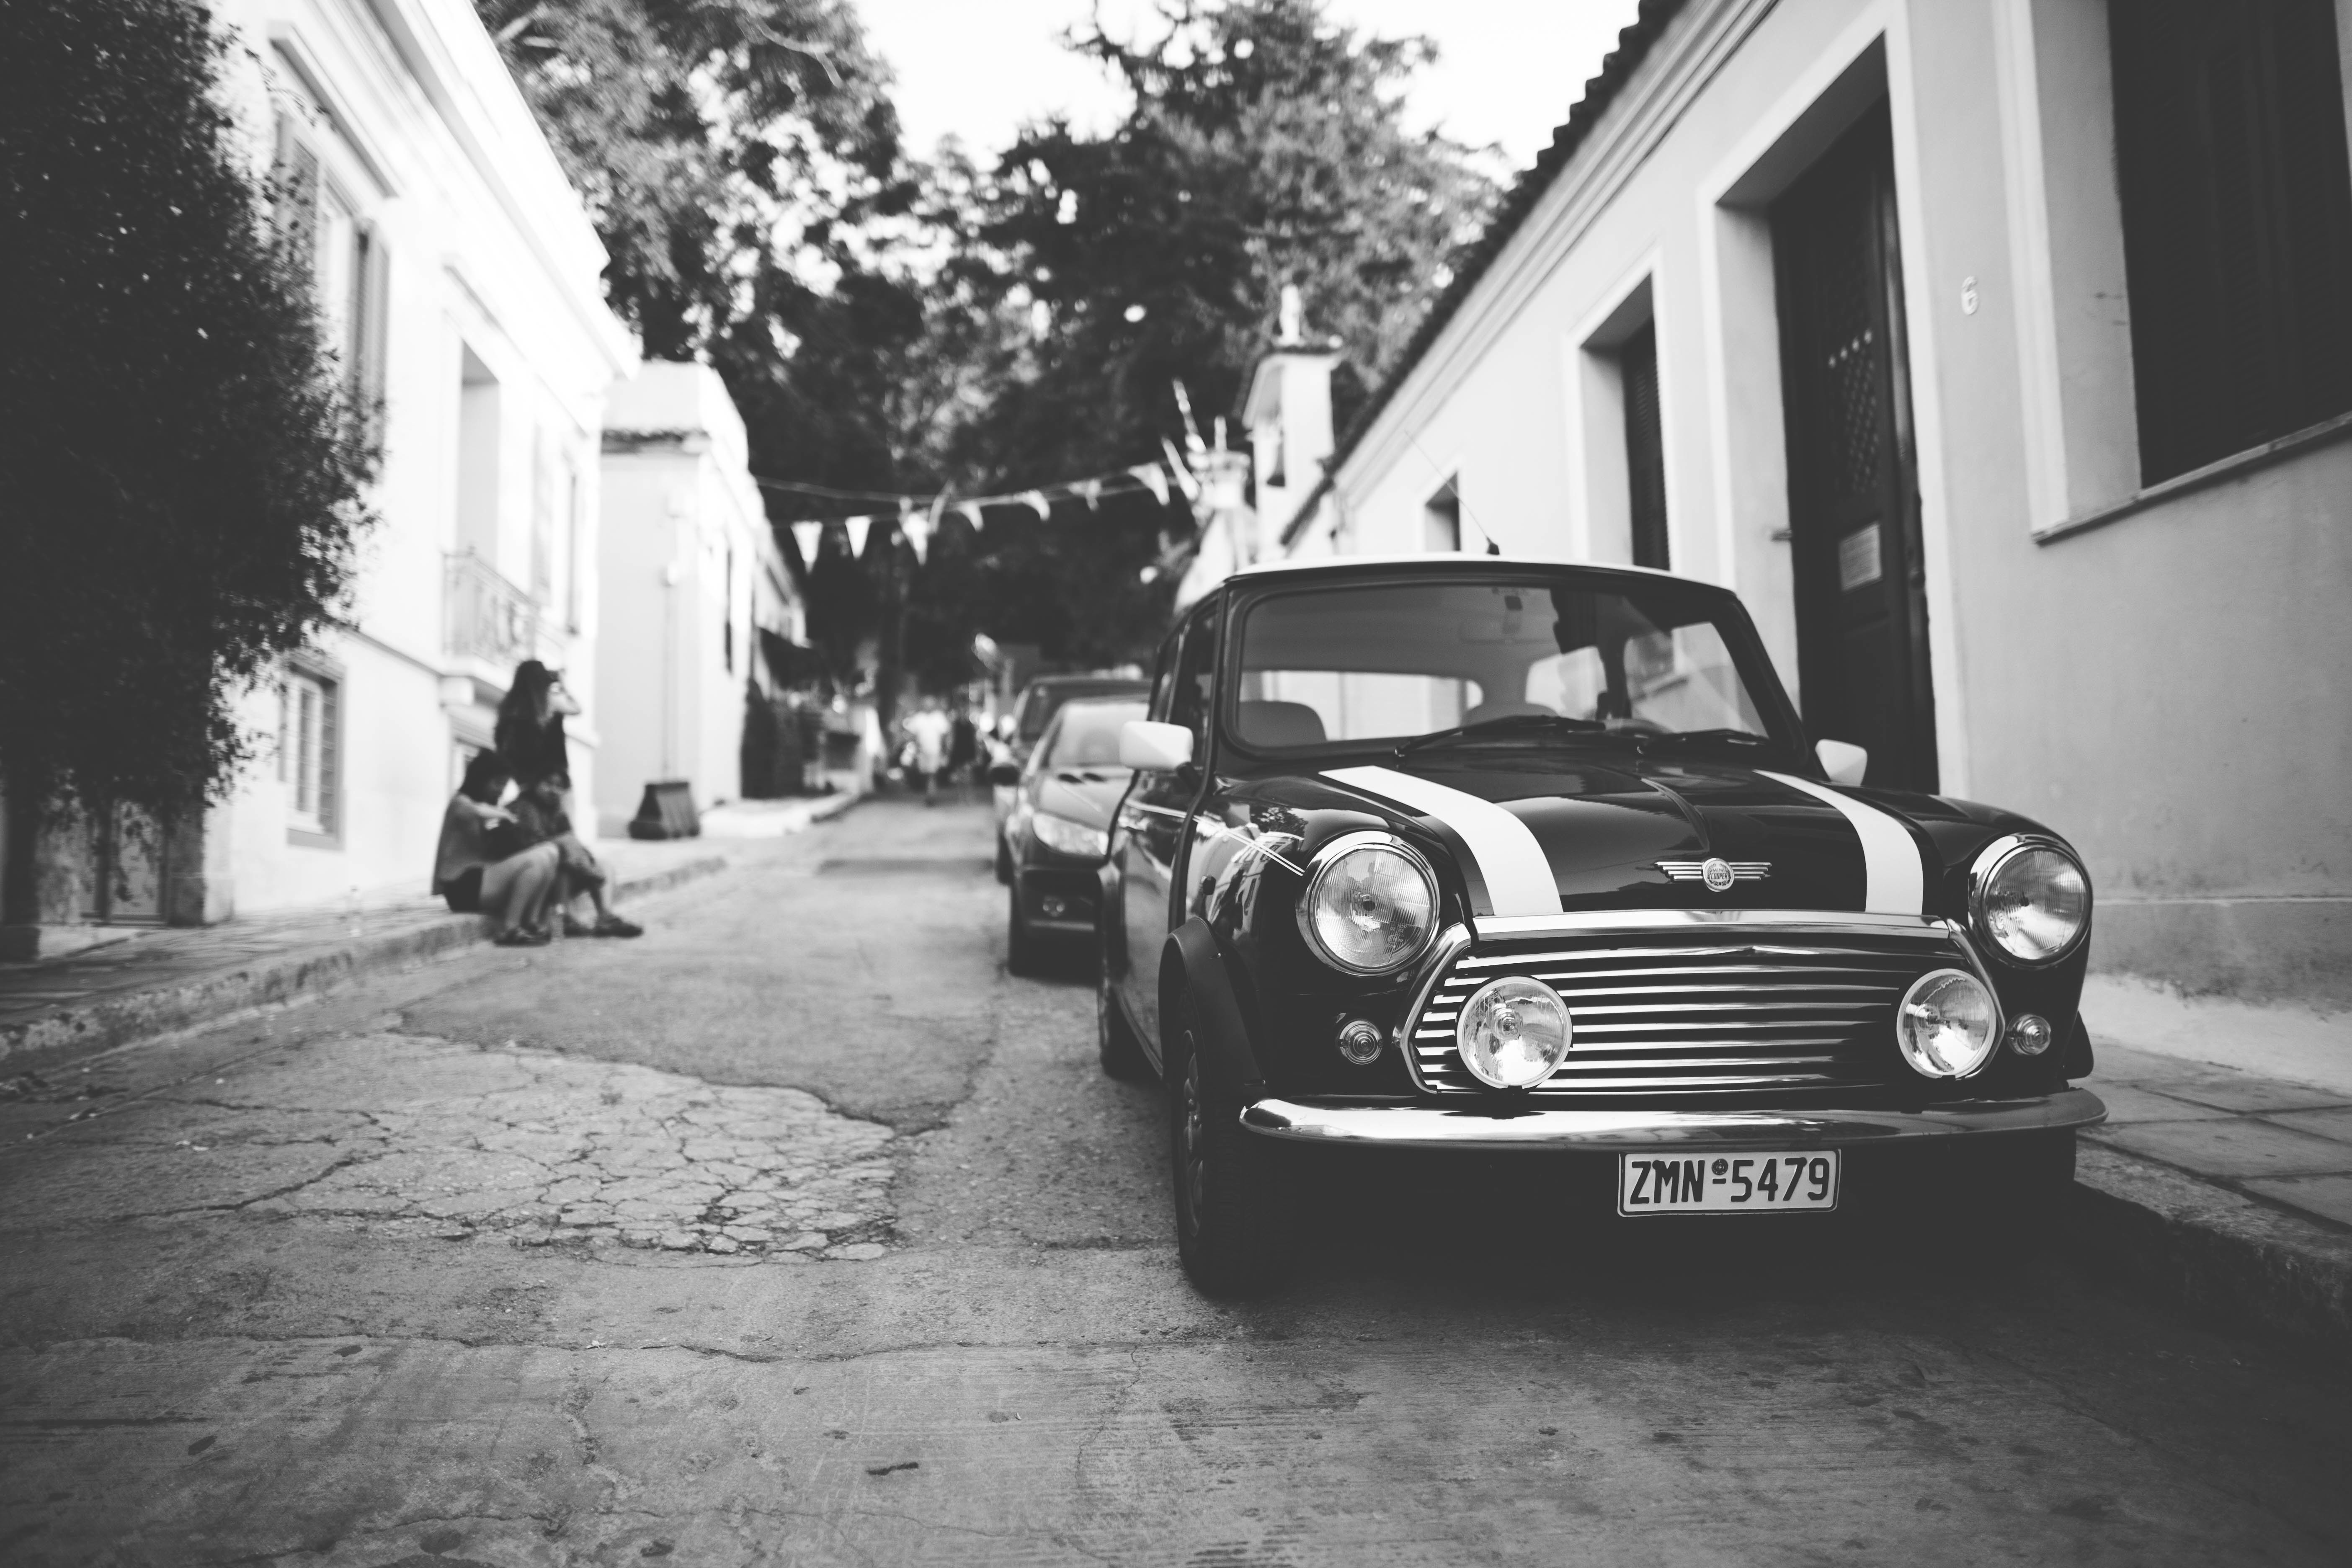
black and white, road, street, car, vehicle, monochrome, sports car, vintage car, mini cooper, mini, antique car, city car, land vehicle, monochrome photography, automobile make, automotive exterior, compact car, automotive design, luxury vehicle, subcompact car